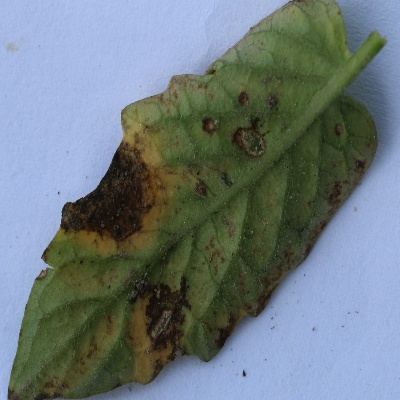
Crop: Tomato
Condition: verticulium wilt